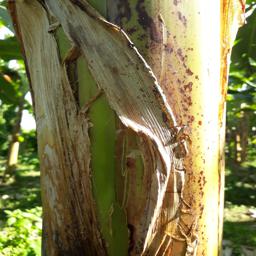
Label: PSEUDOSTEM WEEVIL